Ivan Dolinar

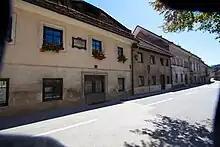
Birth house of Ivan Dolinar in Škofja Loka

Ivan Dolinar was born in Škofja Loka. After attending primary school he studied art and wood carving at Štefan Šubic. Traveled to Dalmatia and Montenegro and in 1859 he enlisted in Carniola and performed military service in Italy during the Second Italian War of Independence (April 26, 1859 – July 12, 1859). Carved and painted religious subjects for the Church, was the nephew of the priest, composer and poet Luka Dolinar. In 1865 he decided to stay in Trieste and lived in the neighborhood of Scorcola. Dolinar was co-founder and first president of Delavskega podpornega in bralnega društva (Association for support and literature). He was the founder and secretary of "Edinost" (bralno in politična društvo, i.e. association of reading and politics), this association and involvement with children and workers of the Slovene minority and organized cultural moments of reading, formed youth choirs, groups and organizations and theater, schooling in Slovenian. He was owner, publisher and editor of the Consortium of the newspaper "Edinost". Dolinar died in Trieste, June 6, 1886, his obituary is on "Edinost" of 2 April 1898, A. XXXIII, No. 40 (press night).